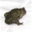
Label: frog